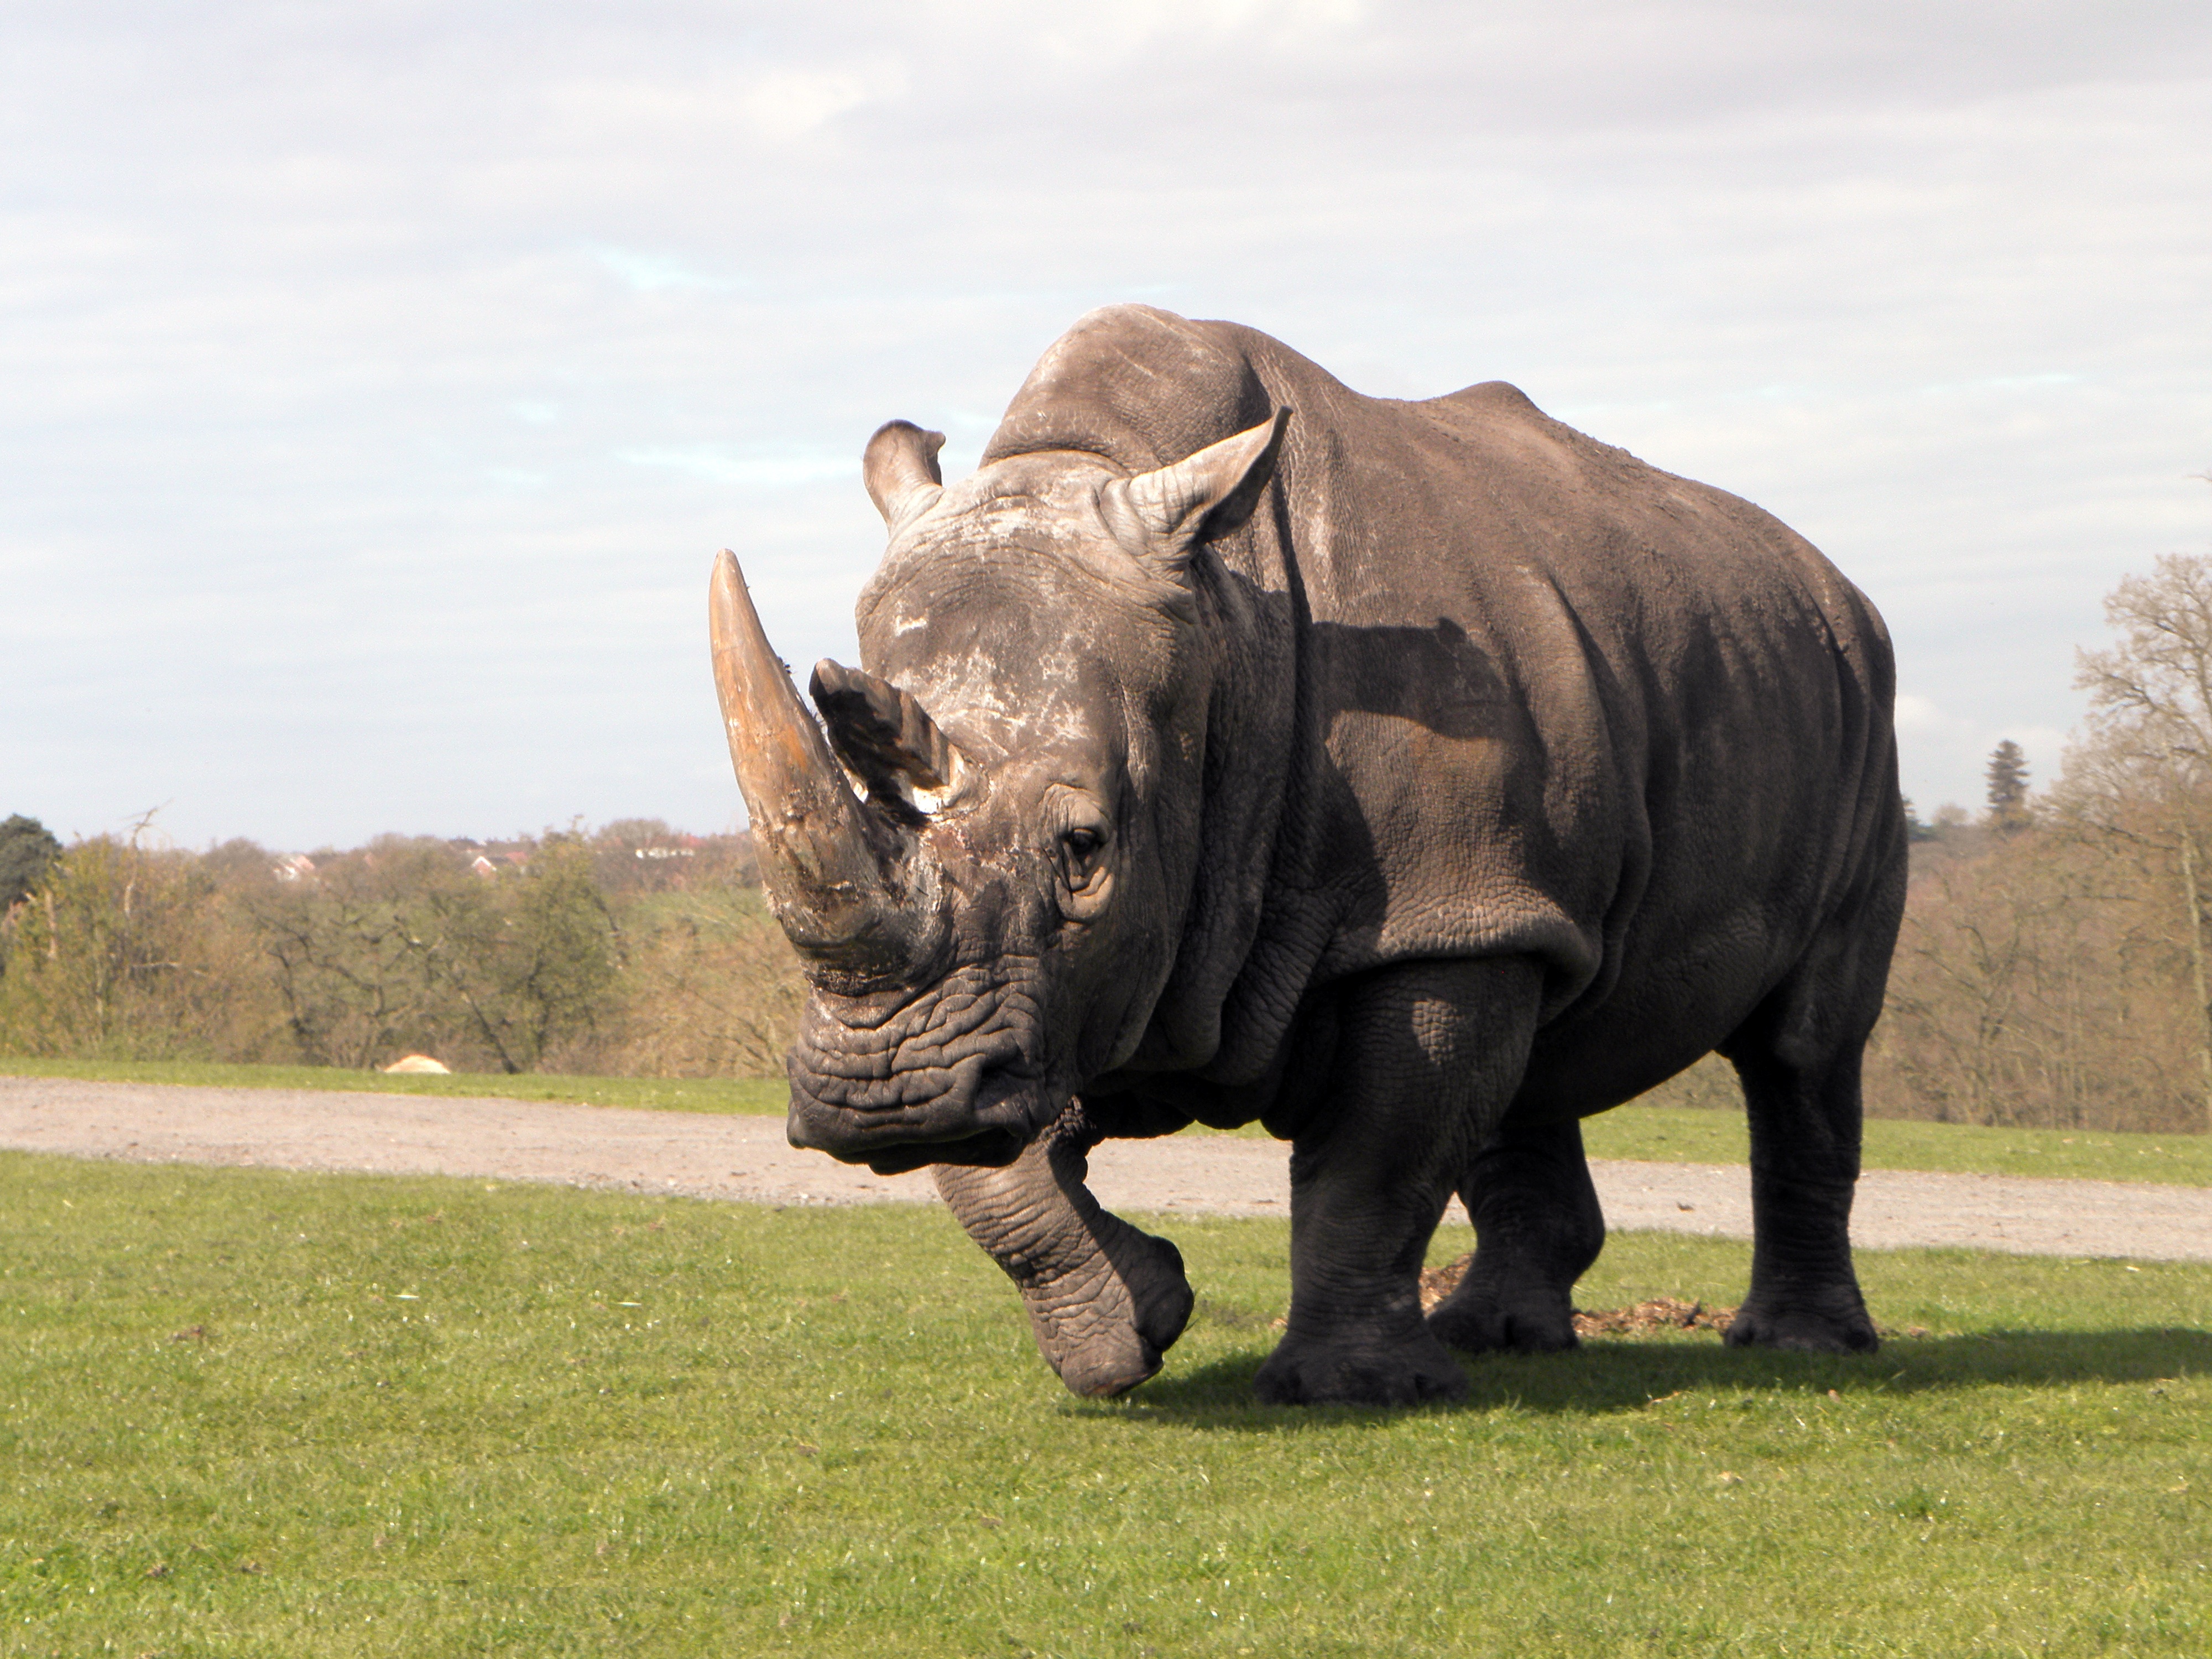
animal, wildlife, zoo, mammal, fauna, rhino, rhinoceros, safari, indian elephant, white rhino, cattle like mammal